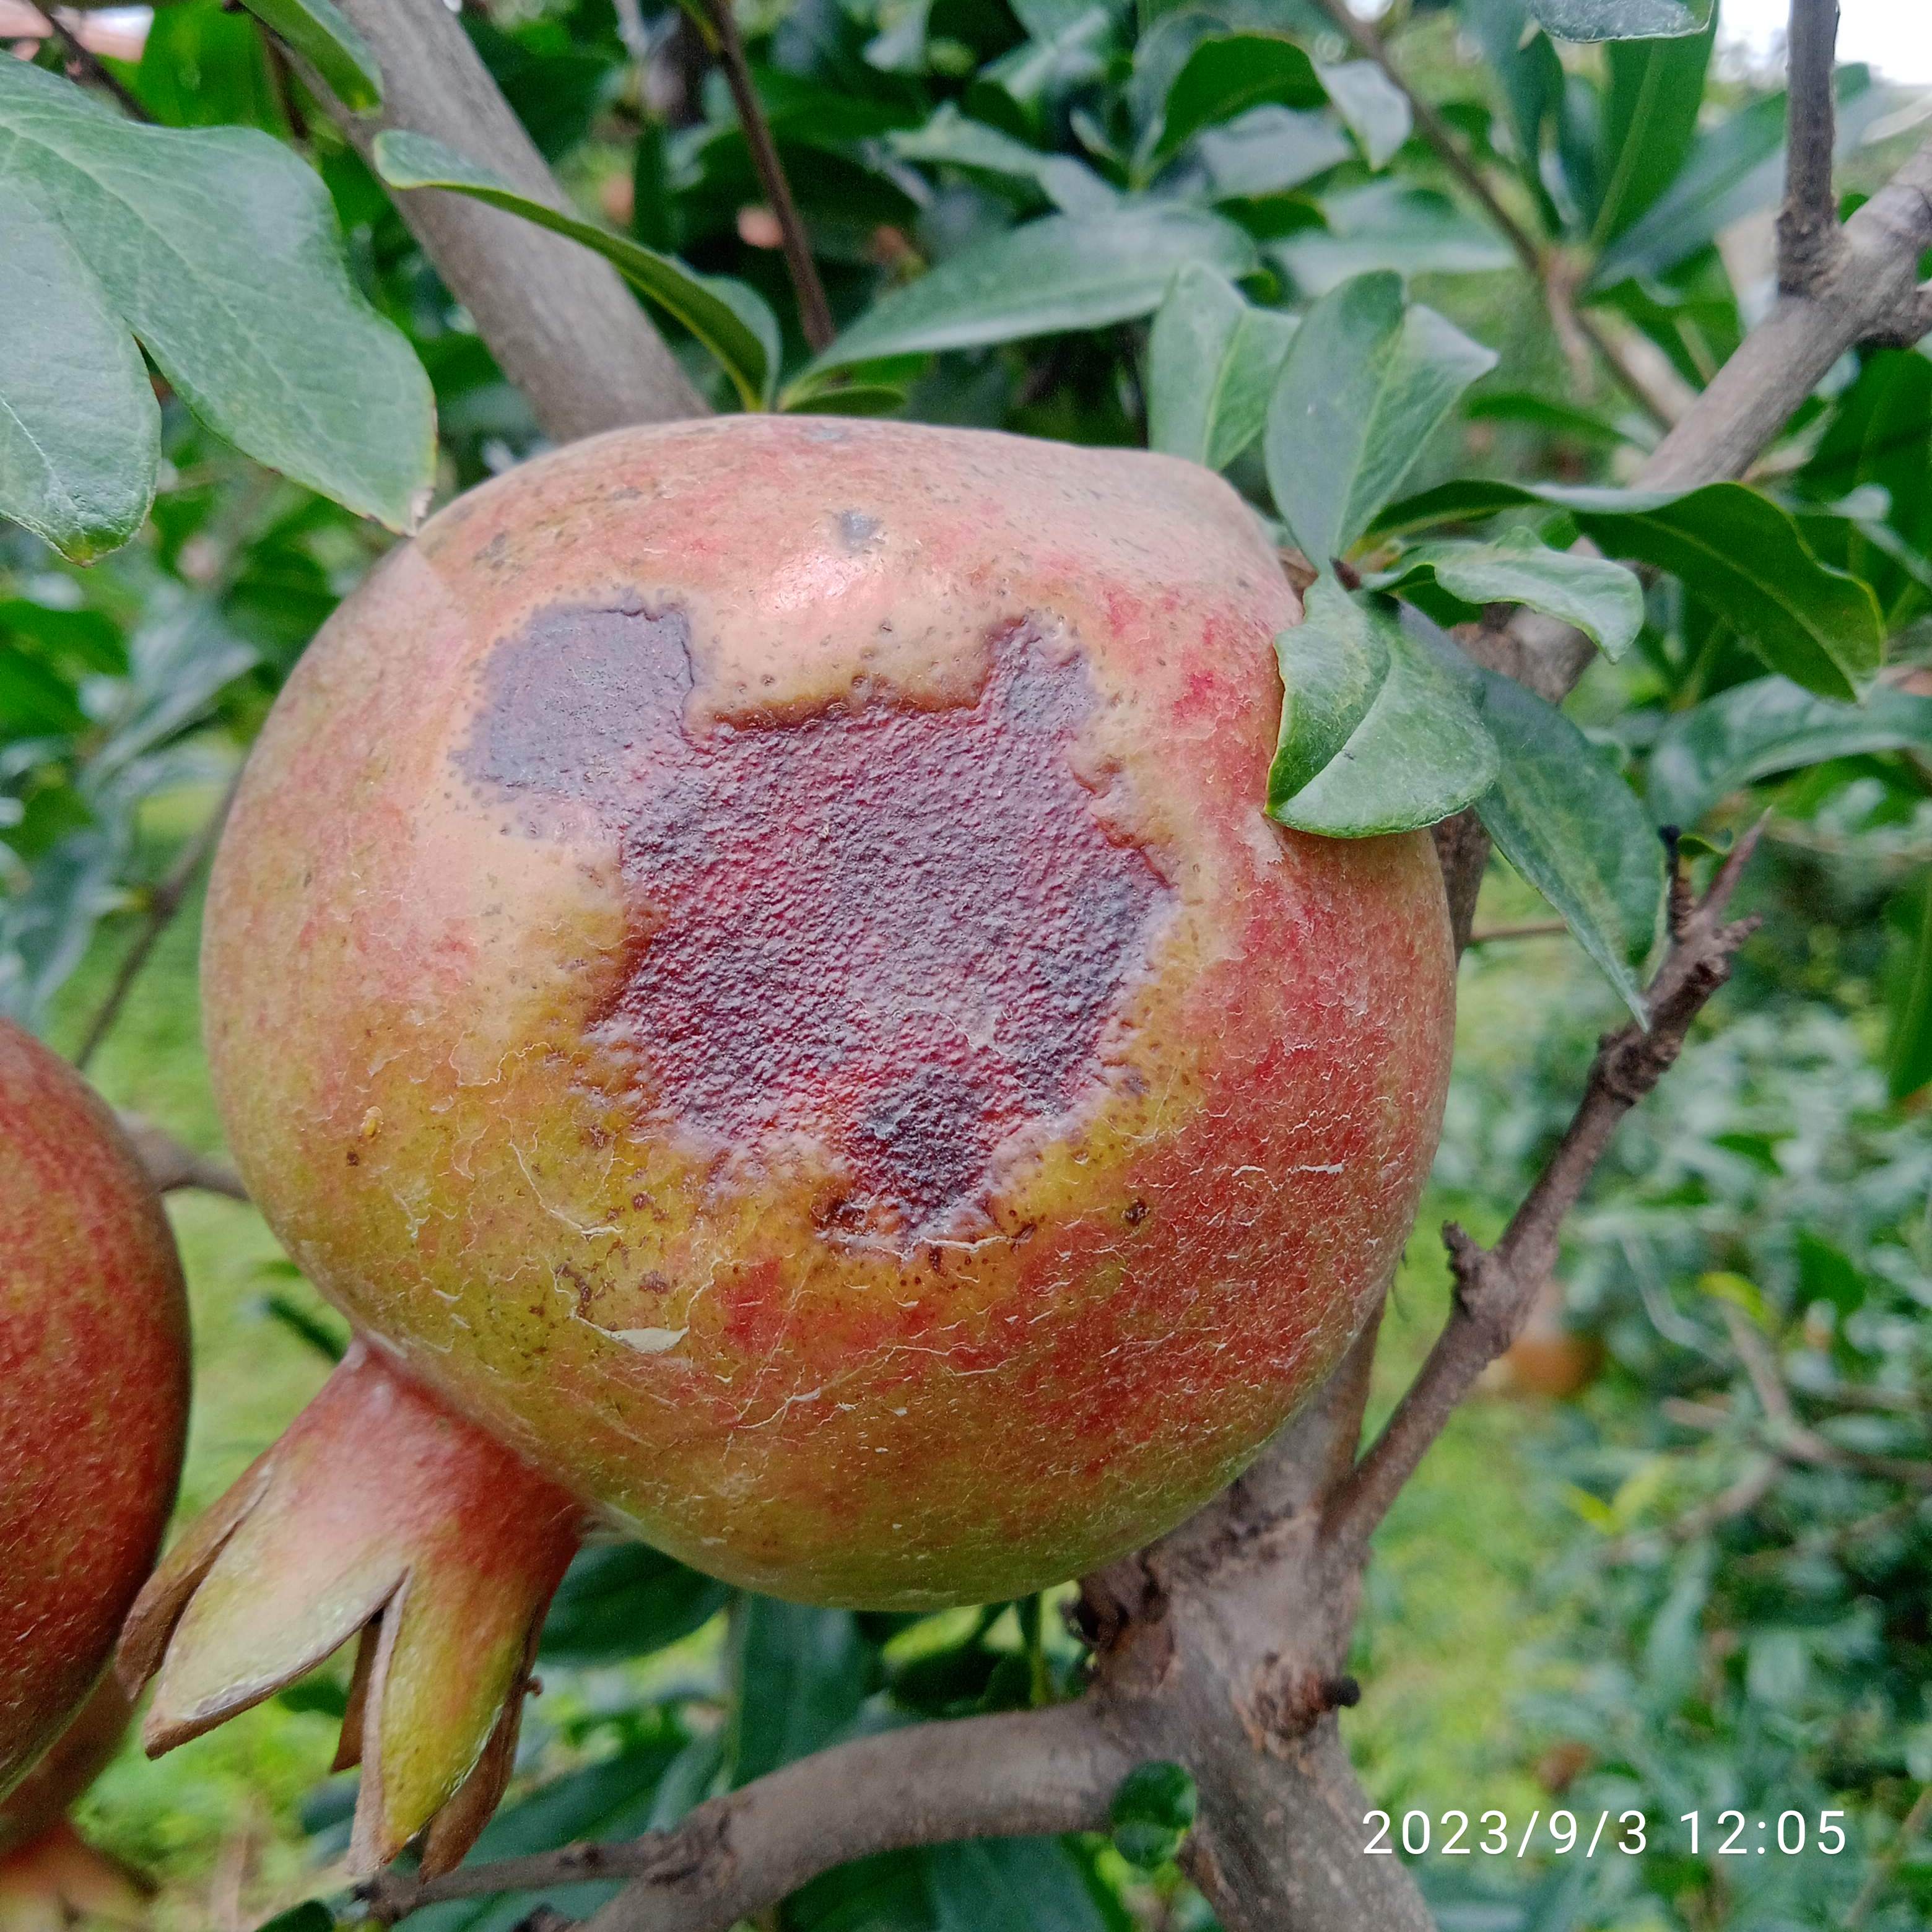
Label: Anthracnose